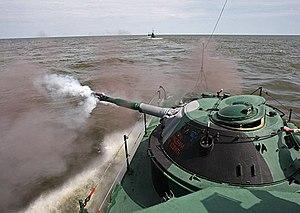
Project 1204 avec le nom de code "Schmel" est une classe de petites canonnières qui a été développée pendant la guerre froide comme navire de patrouille côtière et fluviale pour la marine soviétique. Entre 1967 et 1972, 118 bateaux ont été construits par trois chantiers navals. Ils ont été utilisés par l'Union soviétique et ses États successeurs. Une cinquantaine d'entre eux avaient pris leur retraite en 2008. Beaucoup sont encore exploités par la Fédération de Russie aujourd'hui.